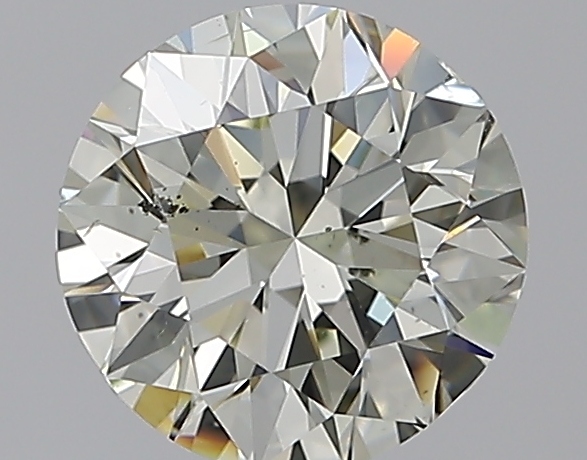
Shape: round
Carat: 1.5
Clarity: SI1
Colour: N
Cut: VG
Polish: EX
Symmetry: GD
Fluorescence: N
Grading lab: GIA
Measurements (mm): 7.21 x 7.31 x 4.6